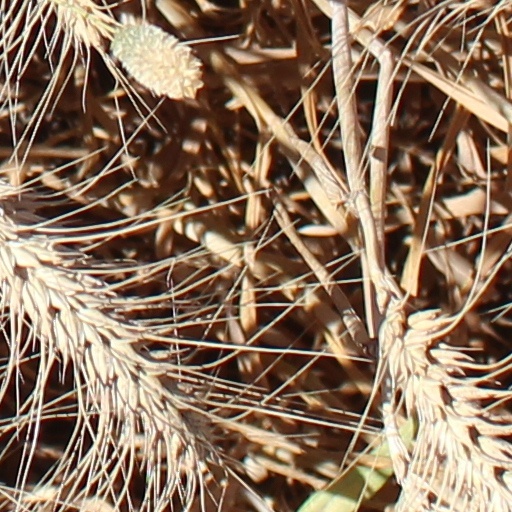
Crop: wheat